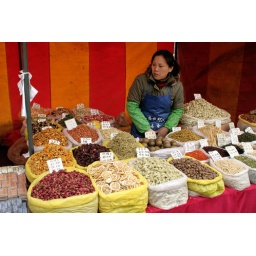
Dried flowers and teas at a market across the street by Worker's Stadium